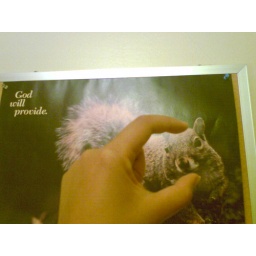
Mr. Tyzik was at my retreat house (this cheesy squirrel poster was in my bedroom